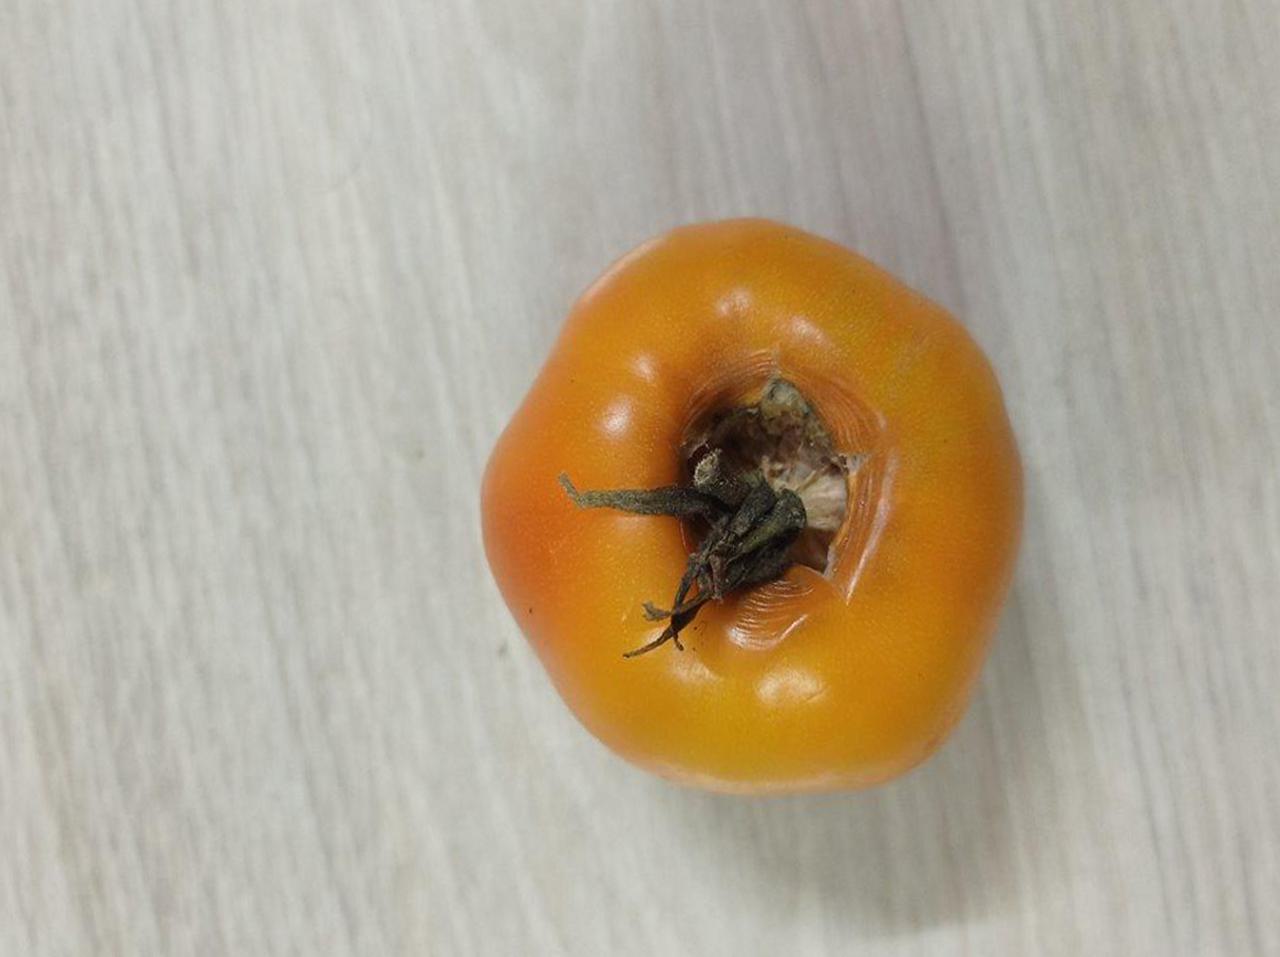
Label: Rotten